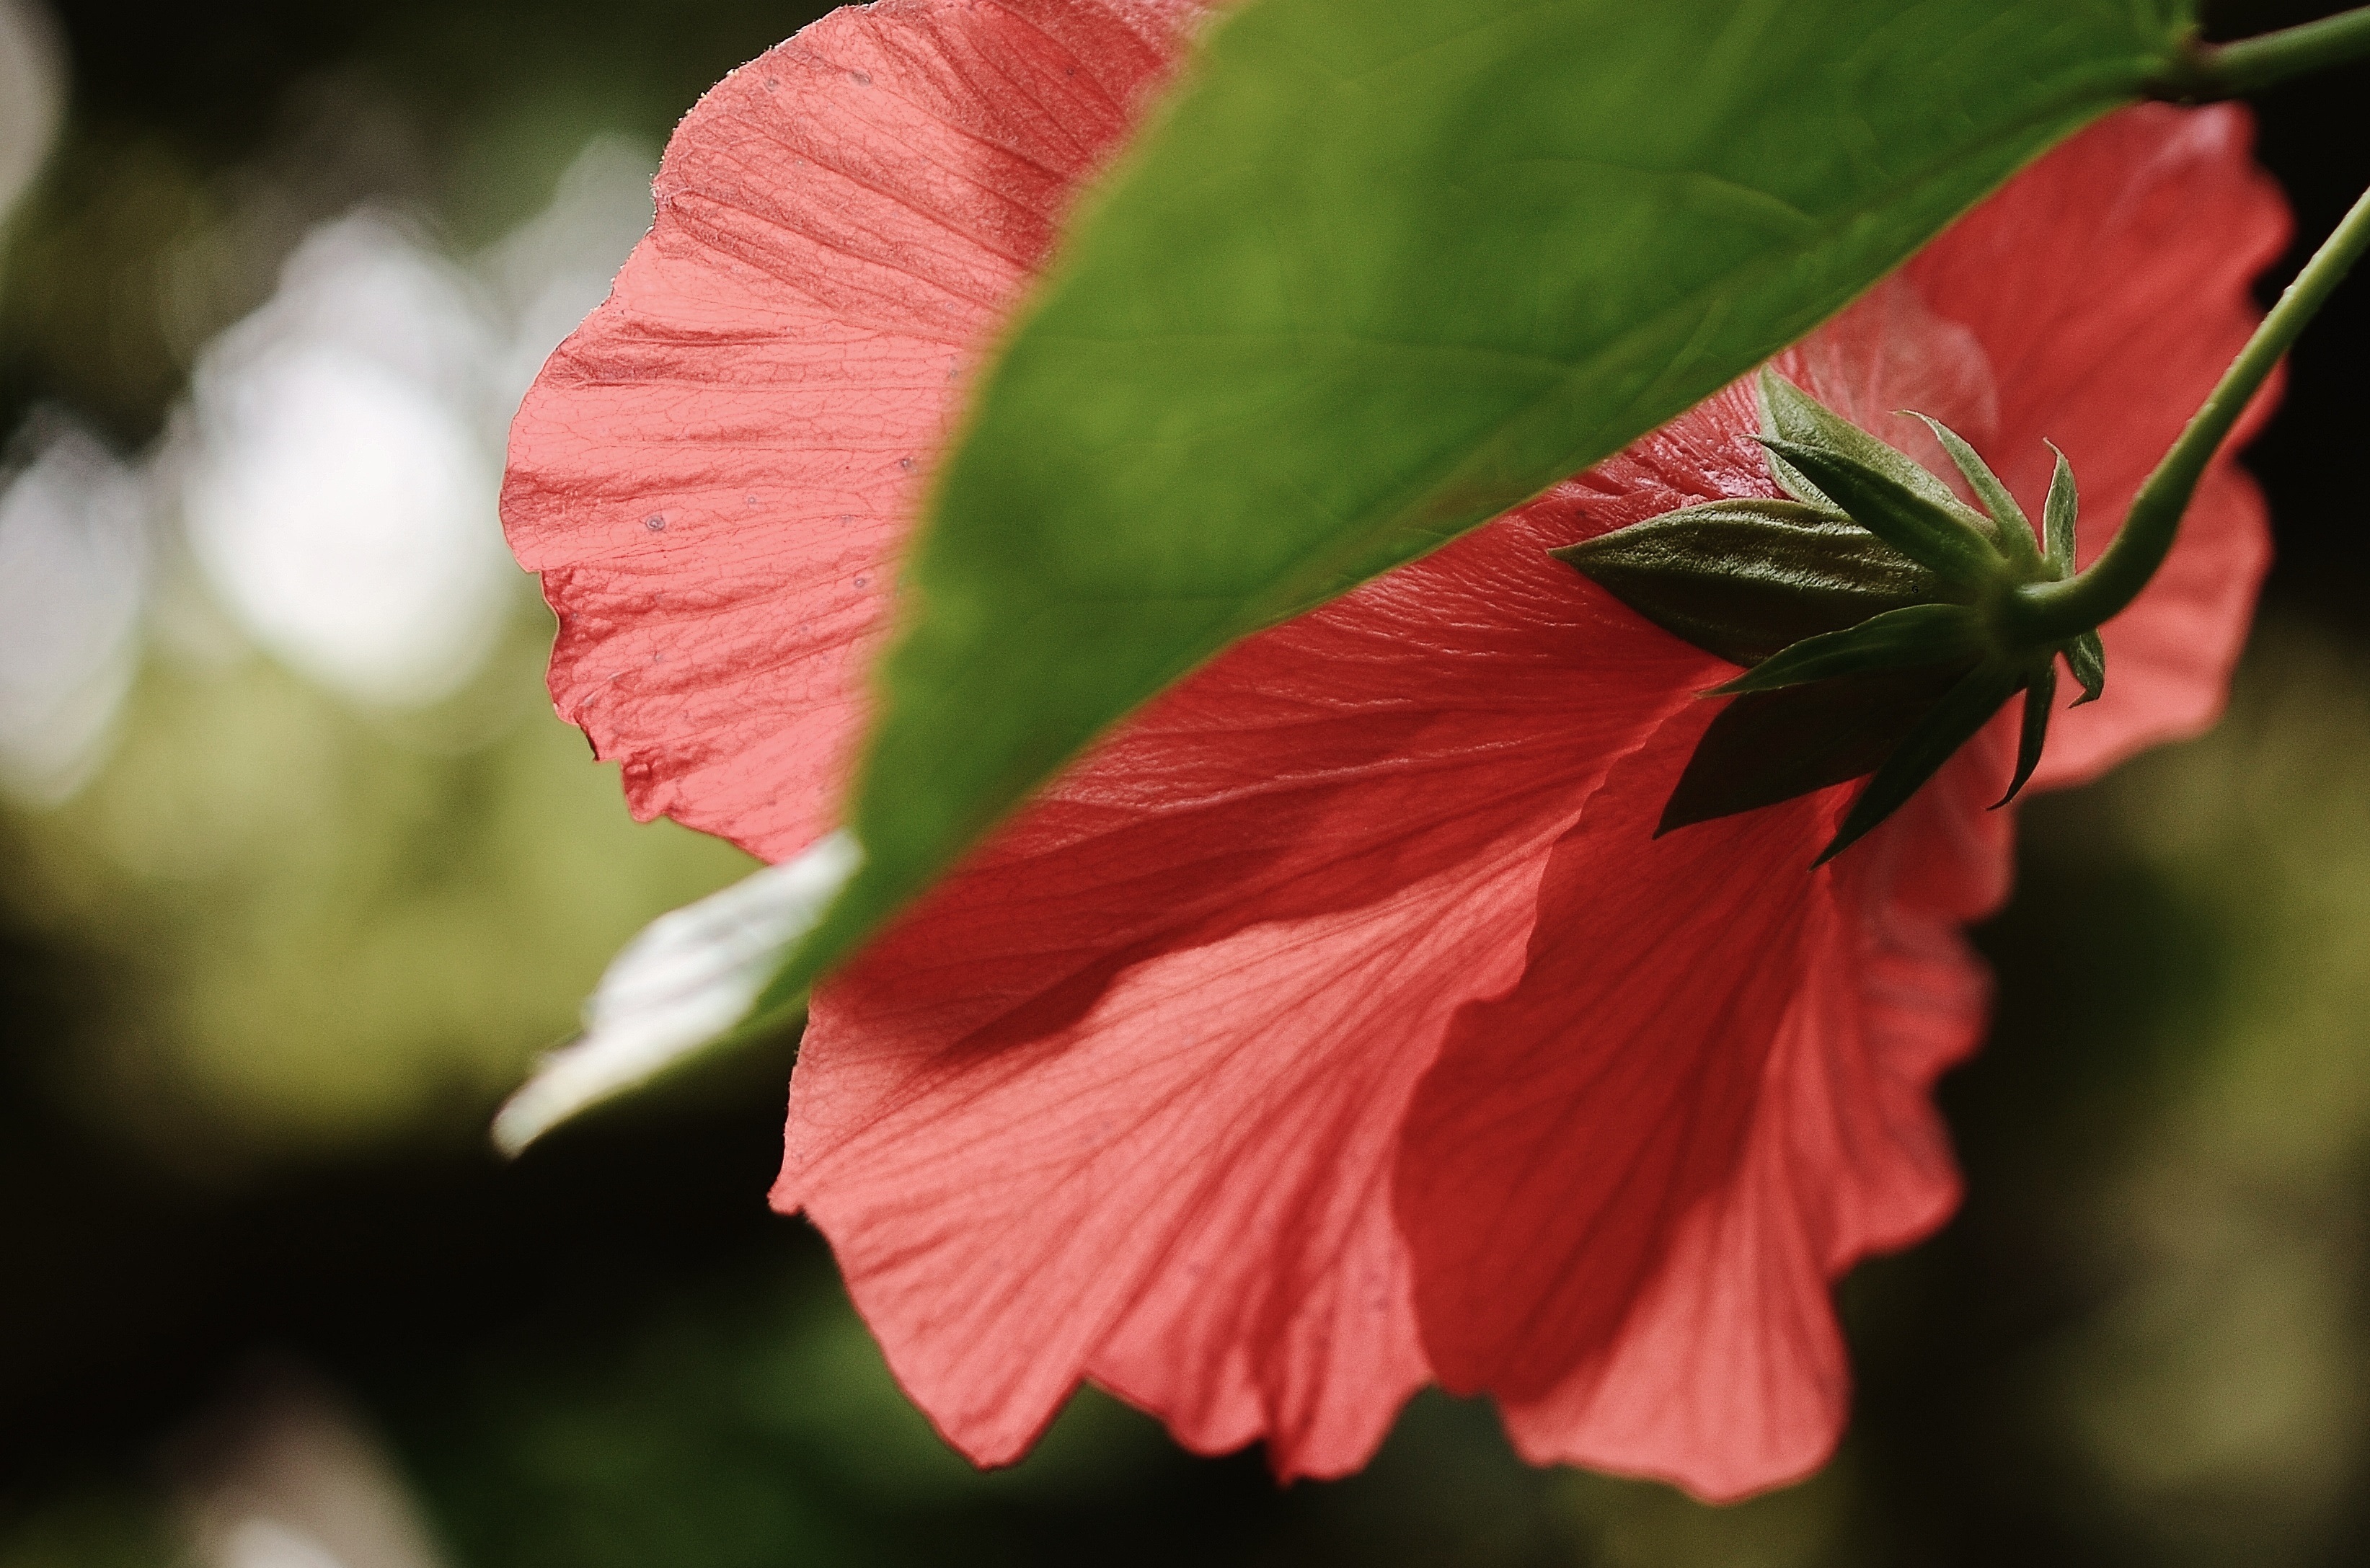
nature, blossom, plant, leaf, flower, petal, green, red, macro, botany, flora, close up, background, pistil, hibiscus, malvales, macro photography, flowering plant, chinese hibiscus, annual plant, plant stem, land plant